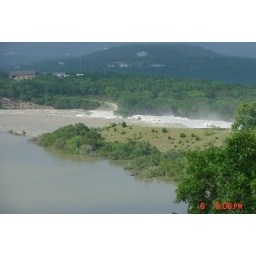
water flowing over the spillway at canyon lake, tx. summer 2002